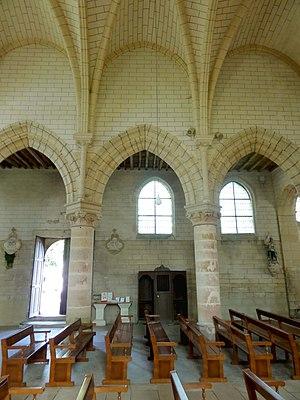
Intérieur de l'église - voir titre.
L'église Saint-Lucien est une église catholique paroissiale située à Avernes, en France. L'histoire de la paroisse reste dans l'ombre. Sa fondation remonte au moins au milieu du XIIᵉ siècle, époque de laquelle date le portail, qui n'est plus tout à fait roman, ni encore vraiment gothique. Le reste de l'église est pour l'essentiel de style gothique primitif. Le chœur et la croisée du transept ont été bâtis en premier lieu, vers la fin du XIIᵉ siècle. Les croisillons ont suivi peu de temps après. La profondeur du sanctuaire, la voûte sexpartite de la première travée, et l'agencement particulier des supports sont remarquables, même si les colonnettes des ogives manquent aujourd'hui. En 1883 et 1888, le chœur et le croisillon sud ont subi des restaurations assez radicales, qui apportent notamment le remplacement des clés de voûte et de la quasi-totalité des chapiteaux. Au début du XXᵉ siècle, la restauration du croisillon nord n'est en revanche pas menée à terme, et le résultat est la présence de blocs cubiques en guise de chapiteaux.